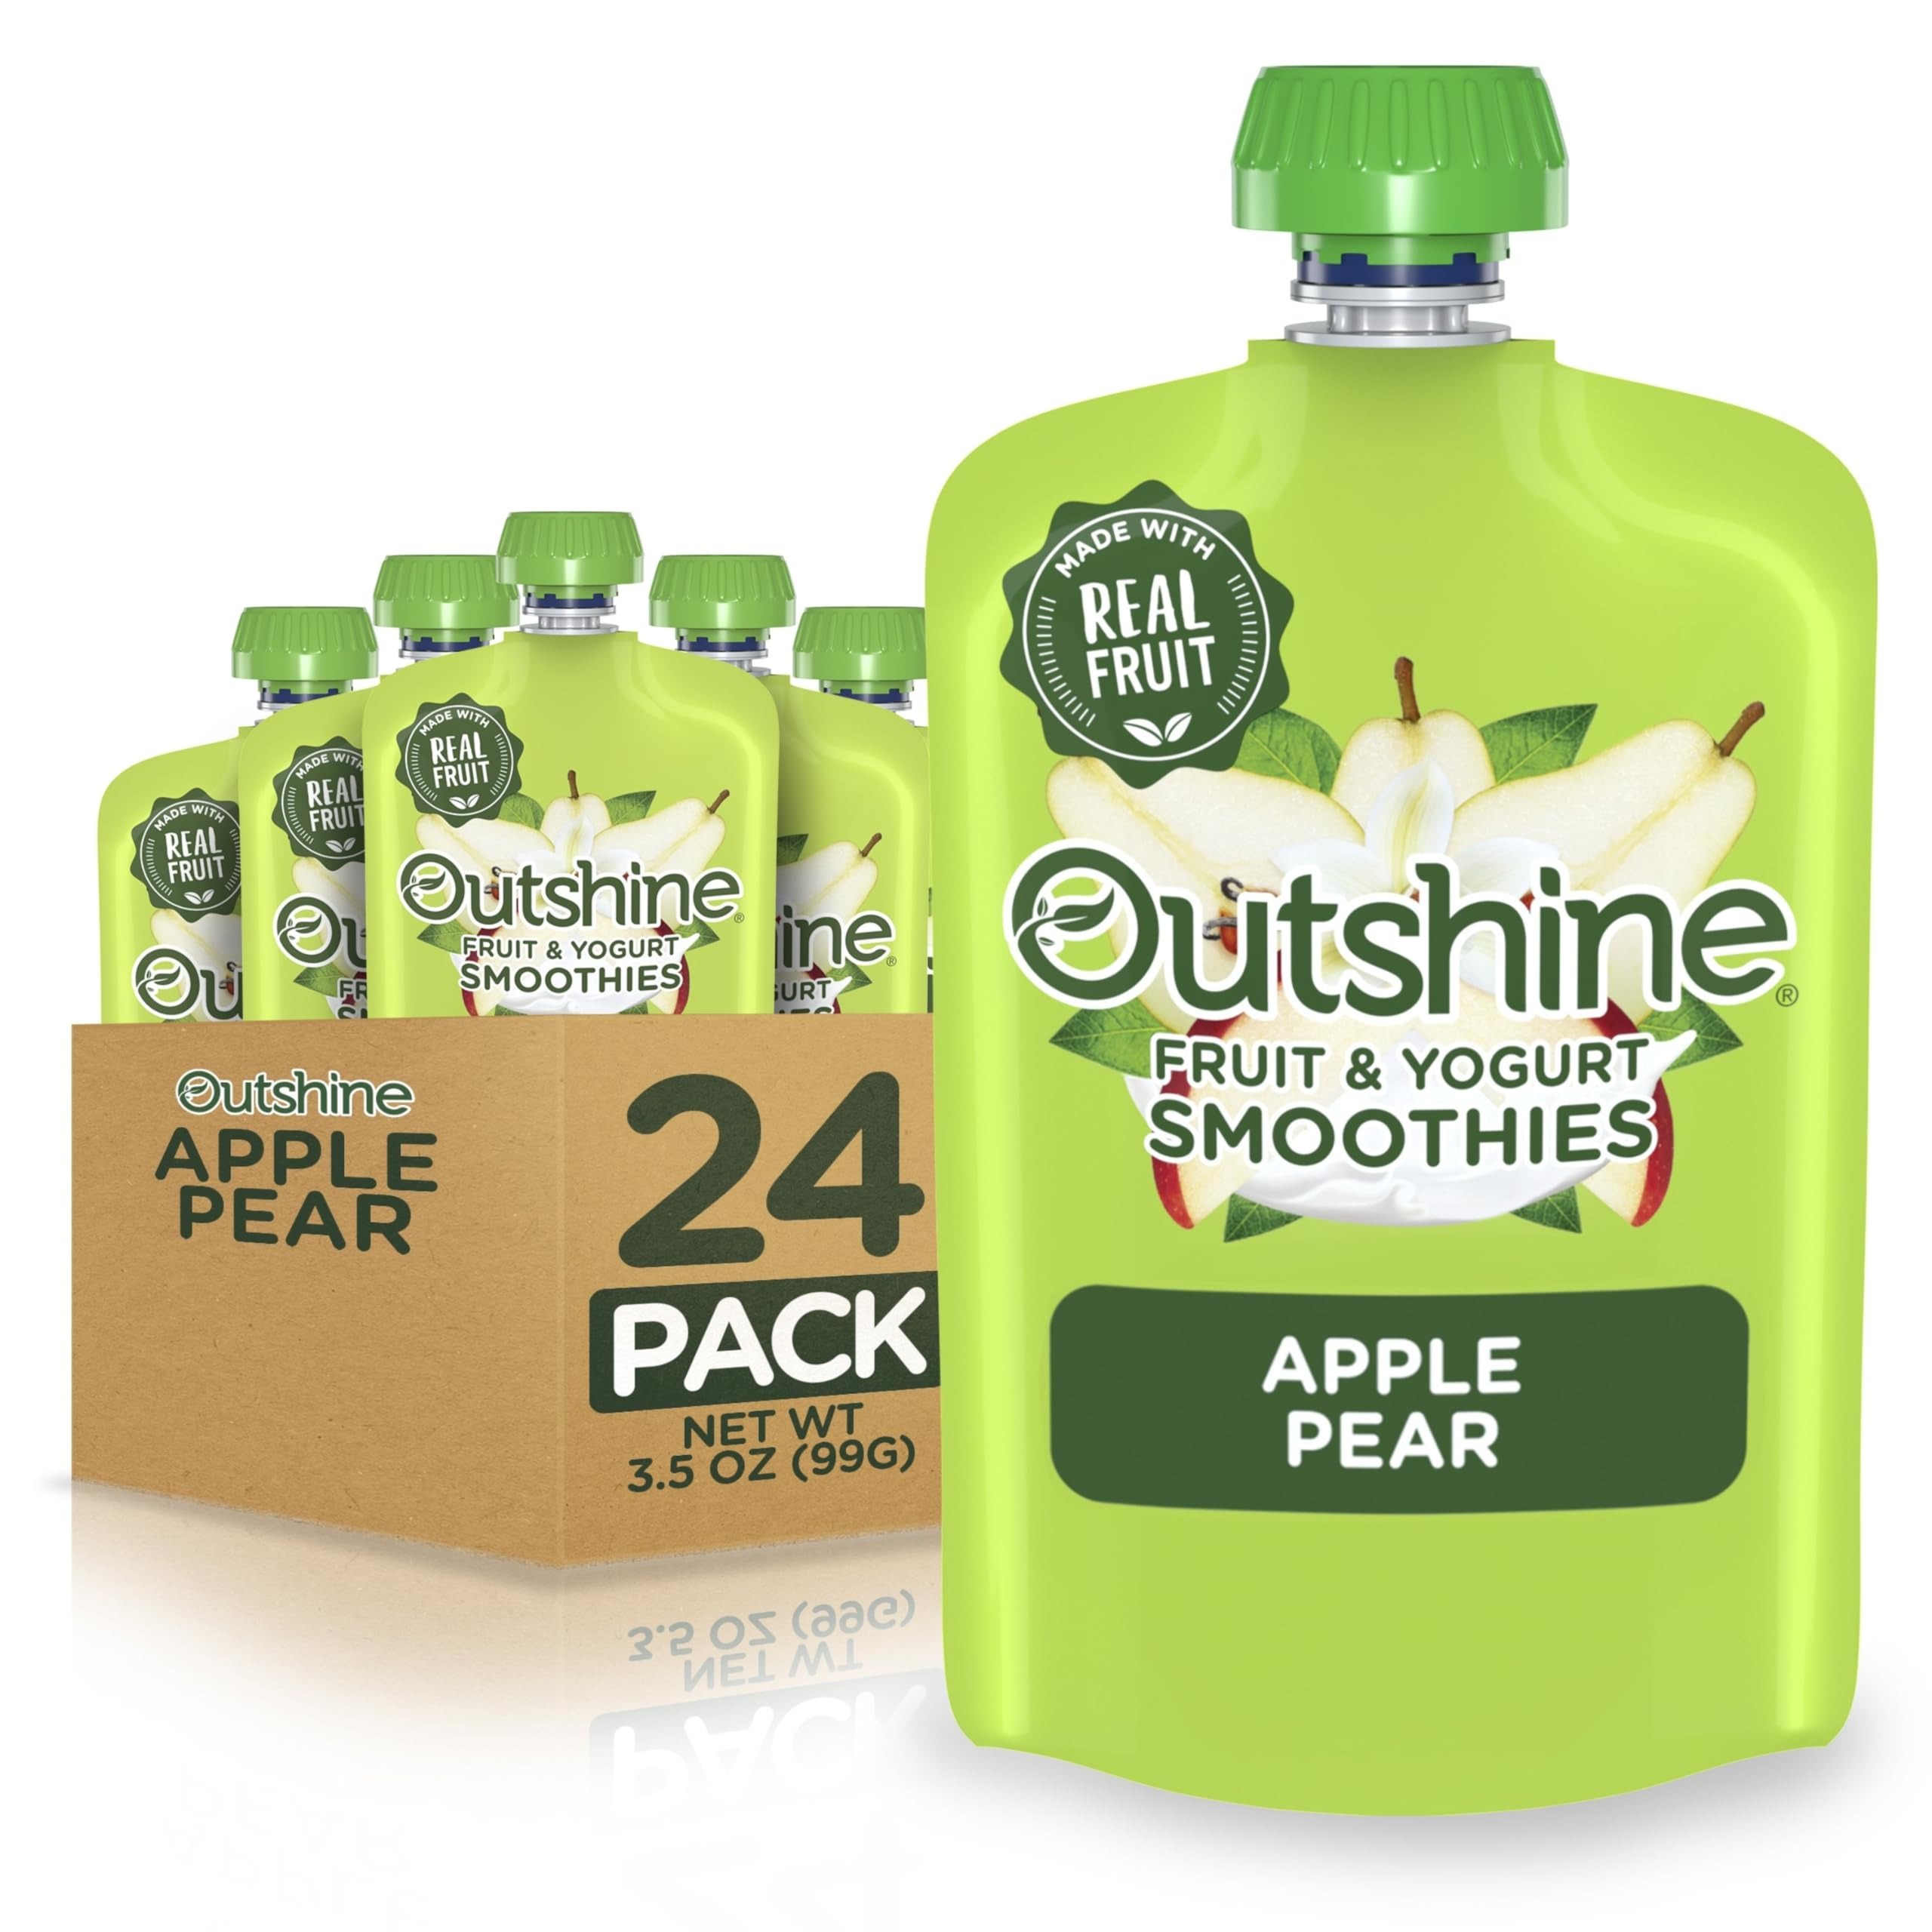
Item Name: Outshine Fruit & Yogurt Smoothie Apple Pear, Fruit & Yogurt Smoothie Pouches, 0g Added Sugar, On The Go Snack, 24-Pack
Bullet Point 1: TIME TO SNACK BRIGHTER: Outshine Fruit & Yogurt Smoothies in Apple Pear Natural Flavored are sweet treats you can sip on anytime with zero added sugar and no GMO ingredients; so, you can feel good about snack time
Bullet Point 2: MADE WITH REAL FRUIT: This delicious fruit and yogurt smoothie is made with sweet apple puree concentrate and refreshing pear purée, blended with nonfat yogurt and flavorful vanilla beans
Bullet Point 3: EASY TO STORE: Perfect for stocking up the pantry, tossing in a bag, or keeping at the office, this fruit and yogurt pouch four-pack will taste great anytime — no fridge needed!
Bullet Point 4: ADULT-FRIENDLY: Like the idea of kids’ yogurt pouches but not the extra-sweet flavors? Our fruit and yogurt smoothie flavor combinations are made with quality ingredients and zero grams of added sugar
Bullet Point 5: GRAB & GO: Now anyone can enjoy fruit and yogurt pouches on the go! Take a smoothie pouch with you on busy days and get ready to enjoy tasty snacking, anywhere
Bullet Point 6: NEW WAYS TO SHINE: With a variety of flavors of fruit and yogurt pouches available, these snacks for adults have plenty of options to nourish you from the inside out!!
Value: 5.25
Unit: Fl Oz

Price: 29.13